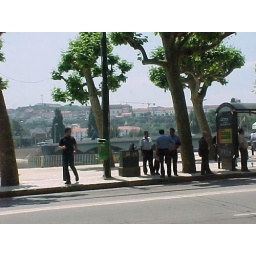
People await the bus along a street in Coimbra.